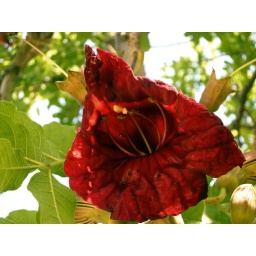
Red flower in the sausage tree in our camp at Pretoriuskop in Kruger Park.